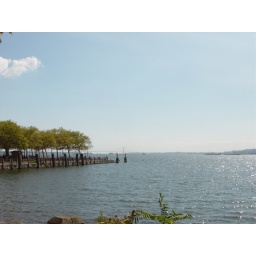
Nothing but trees in water in this photo despite being in the densest part of the US.